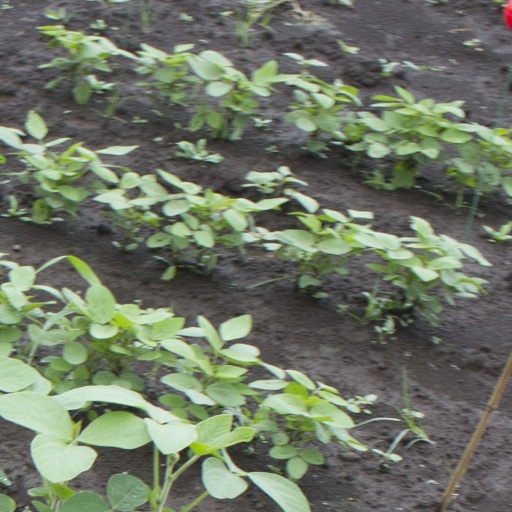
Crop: soybean